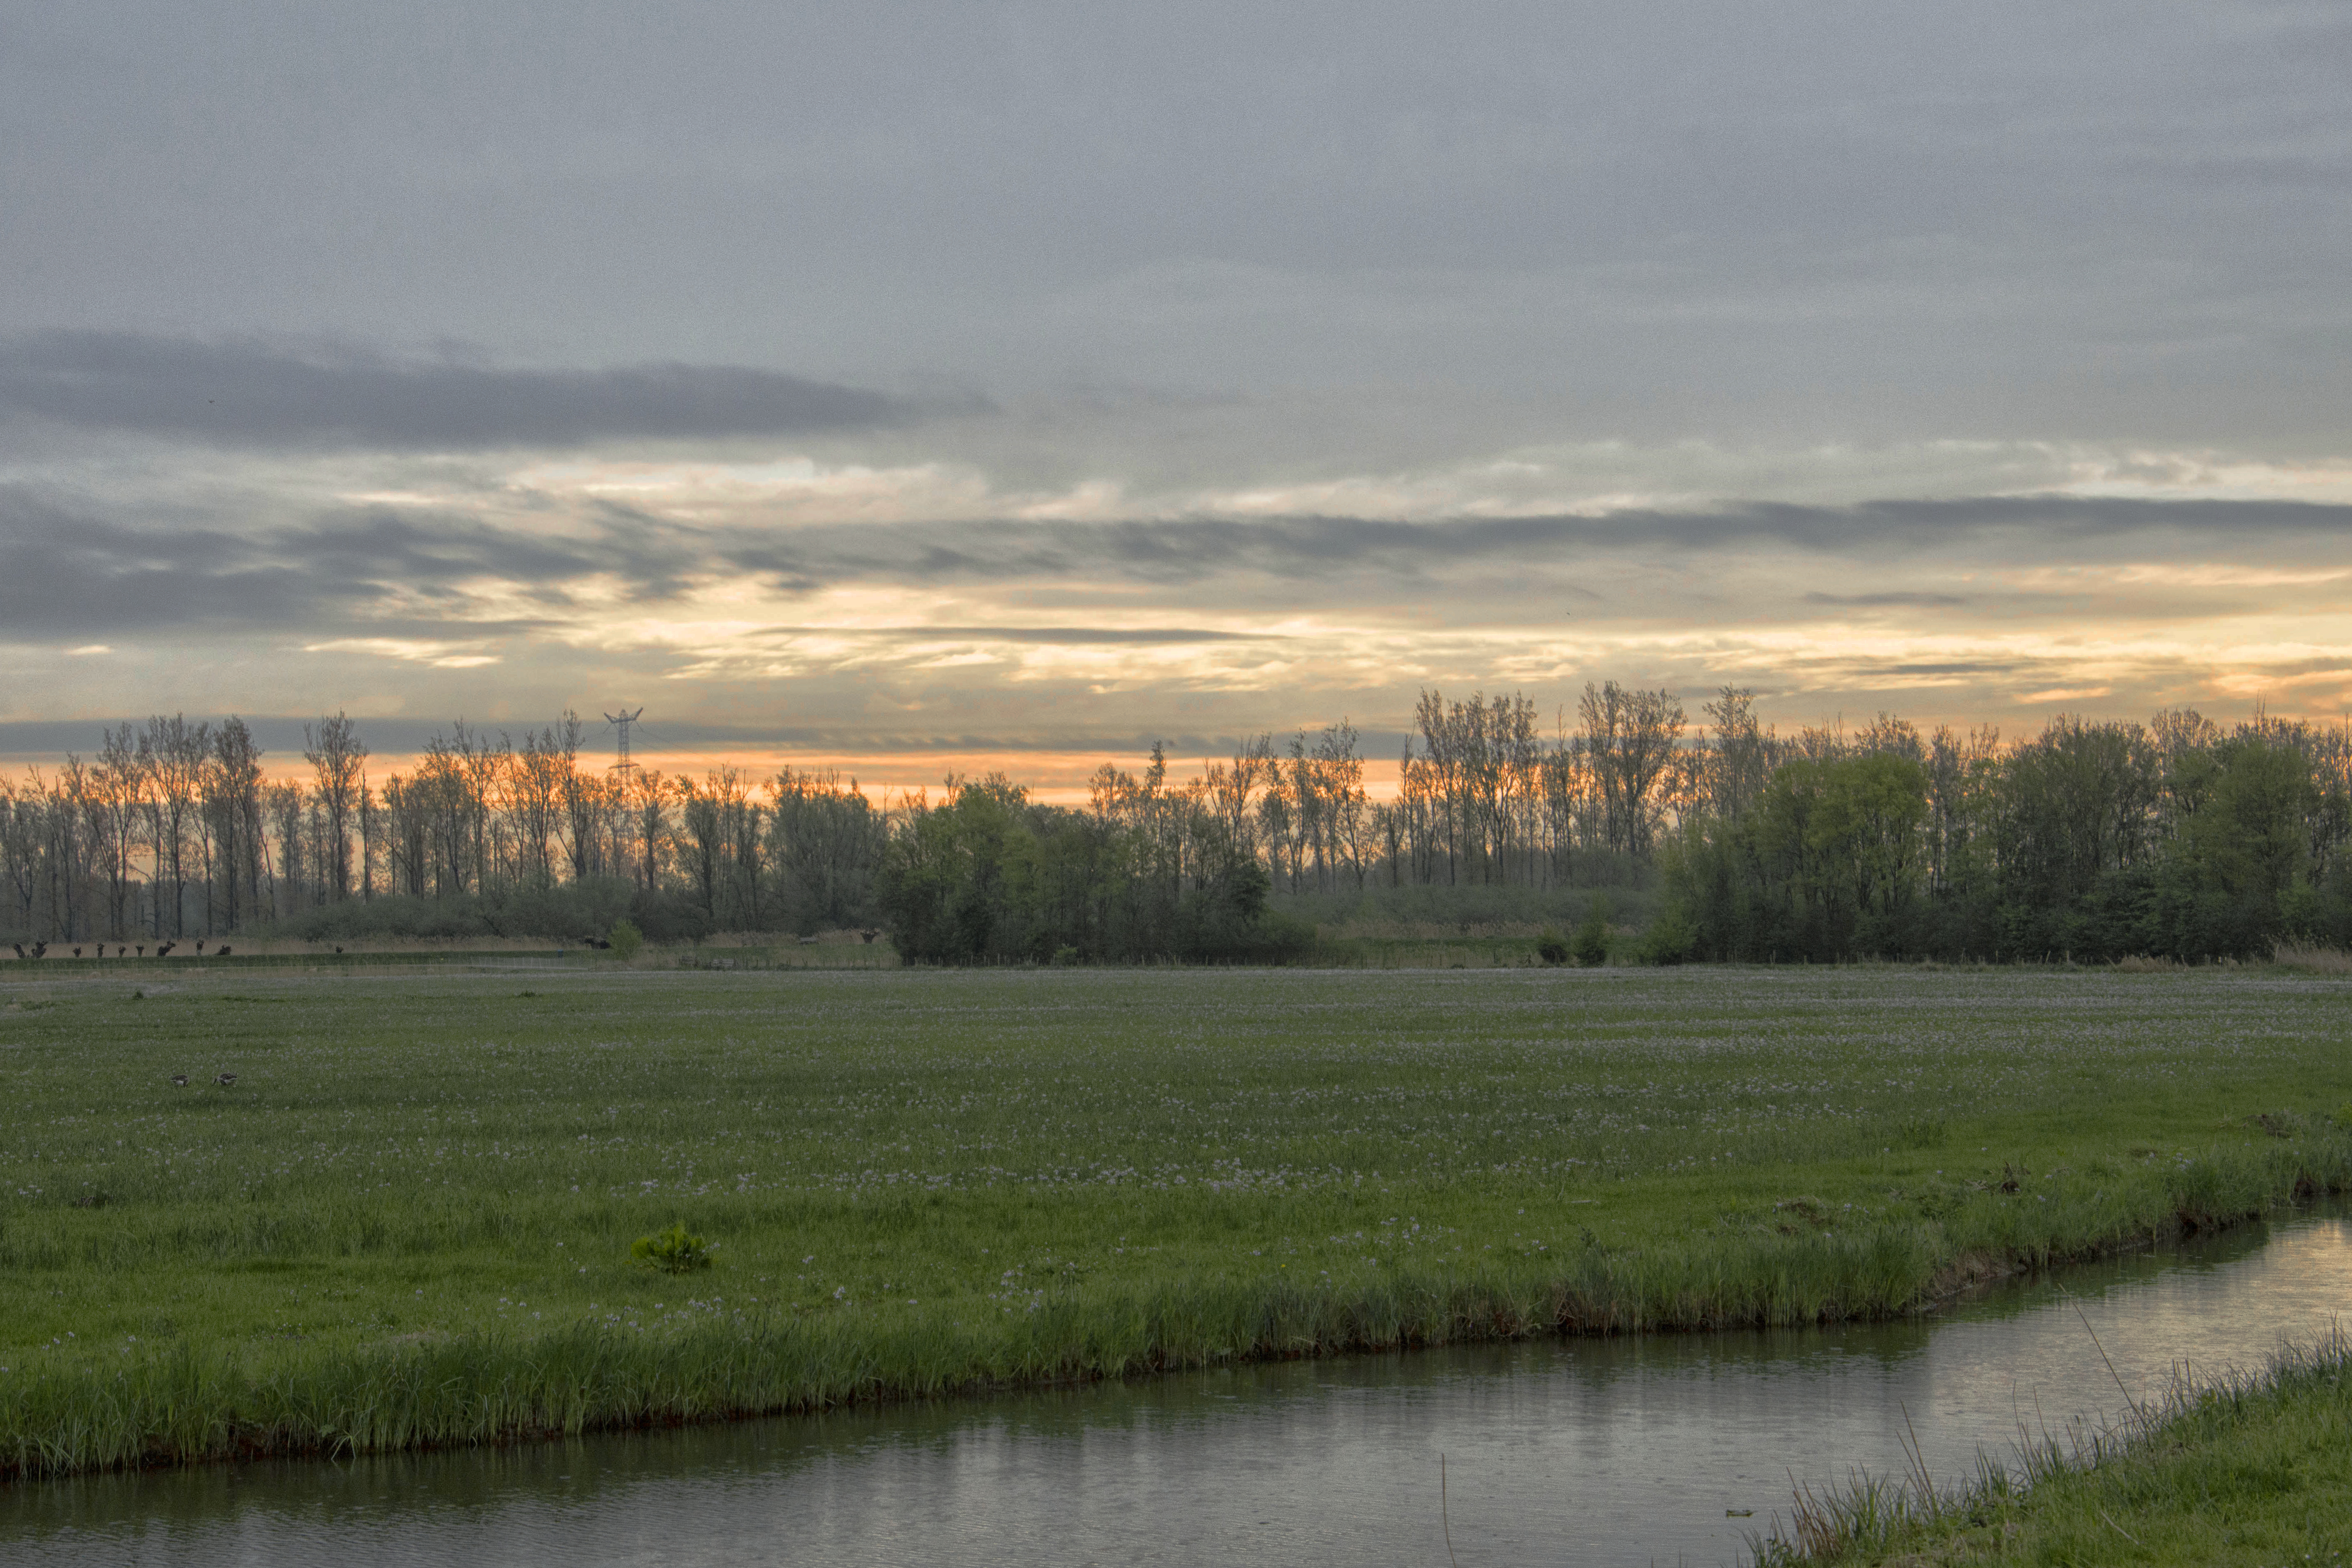
landscape, tree, nature, grass, outdoor, horizon, marsh, cloud, sunrise, sunset, field, photography, meadow, prairie, morning, hill, dawn, river, dusk, evening, reflection, reservoir, nikon, agriculture, plain, nederland, netherlands, zuidholland, polder, grassland, outdoorphotography, wetland, habitat, paulvandevelde, pdvandevelde, padagudaloma, natuurfotografie, dordrecht, biesbosch, nederlandinfotos, merwelanden, hollandse, rural area, paddy field, natural environment, geographical feature, atmospheric phenomenon